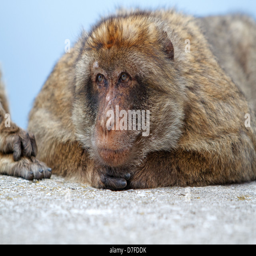
barbary macaques in the sunshine on the rock